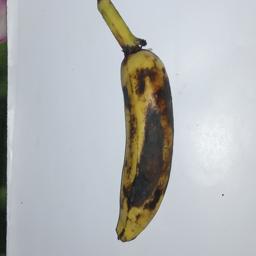
Banana variety: Champa Kola